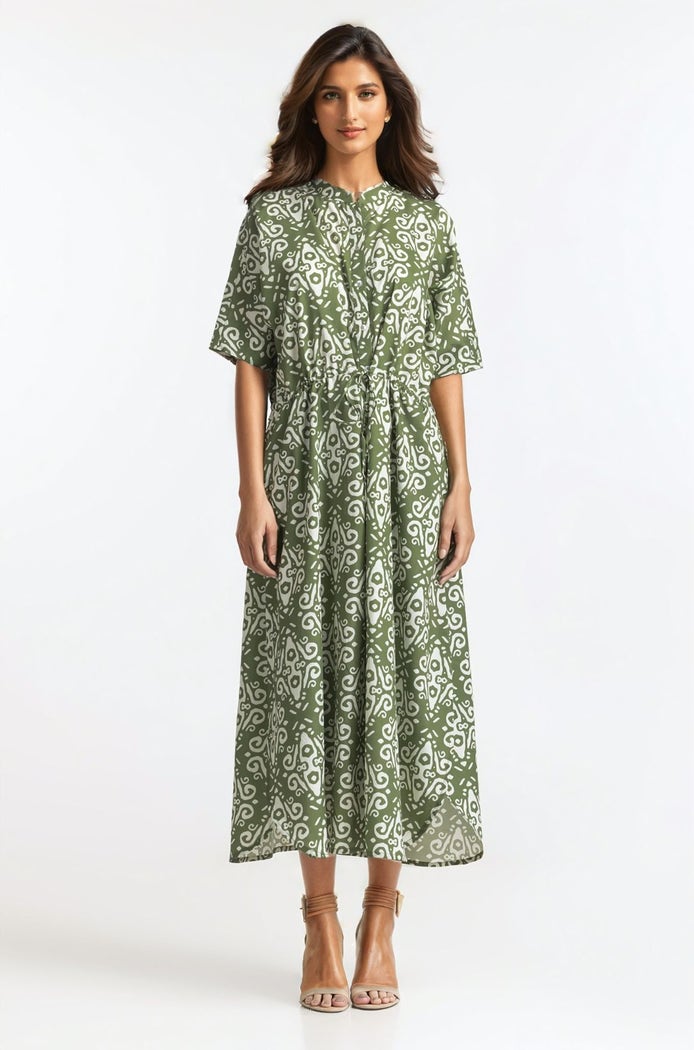
green multi floral print maxi dress